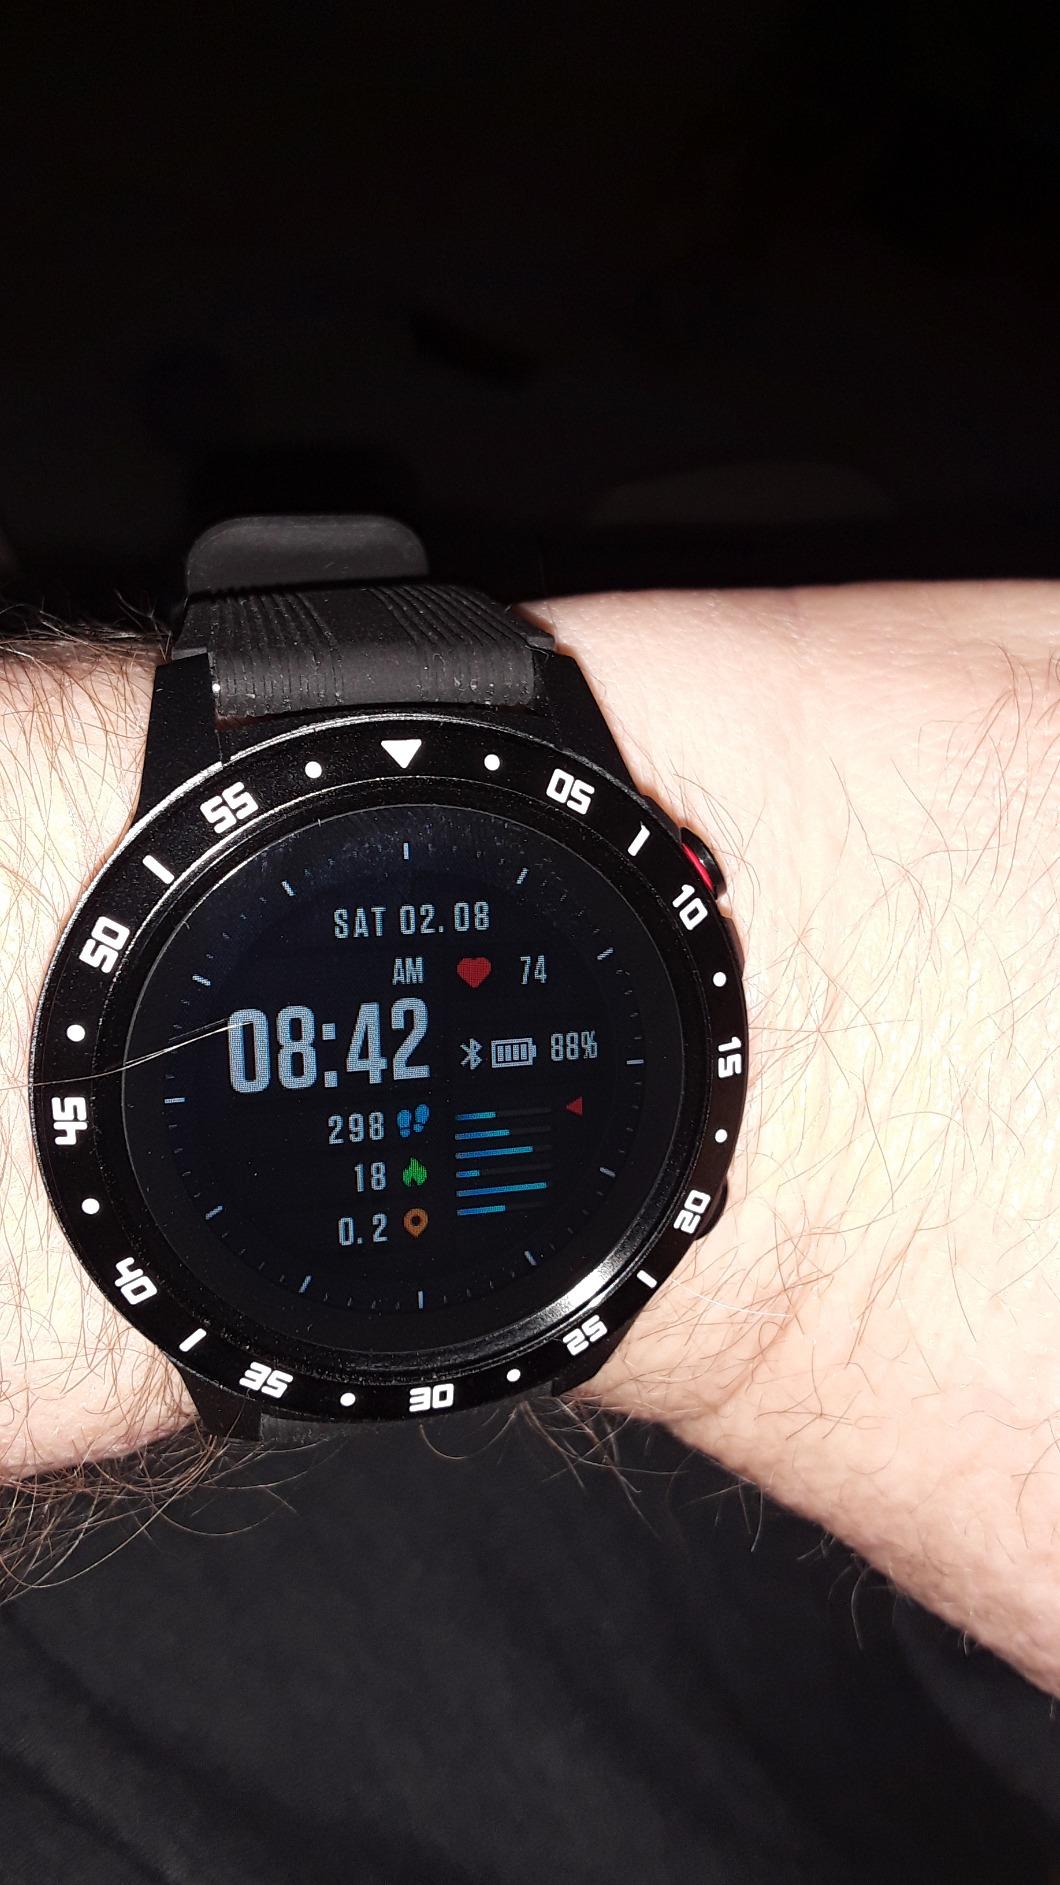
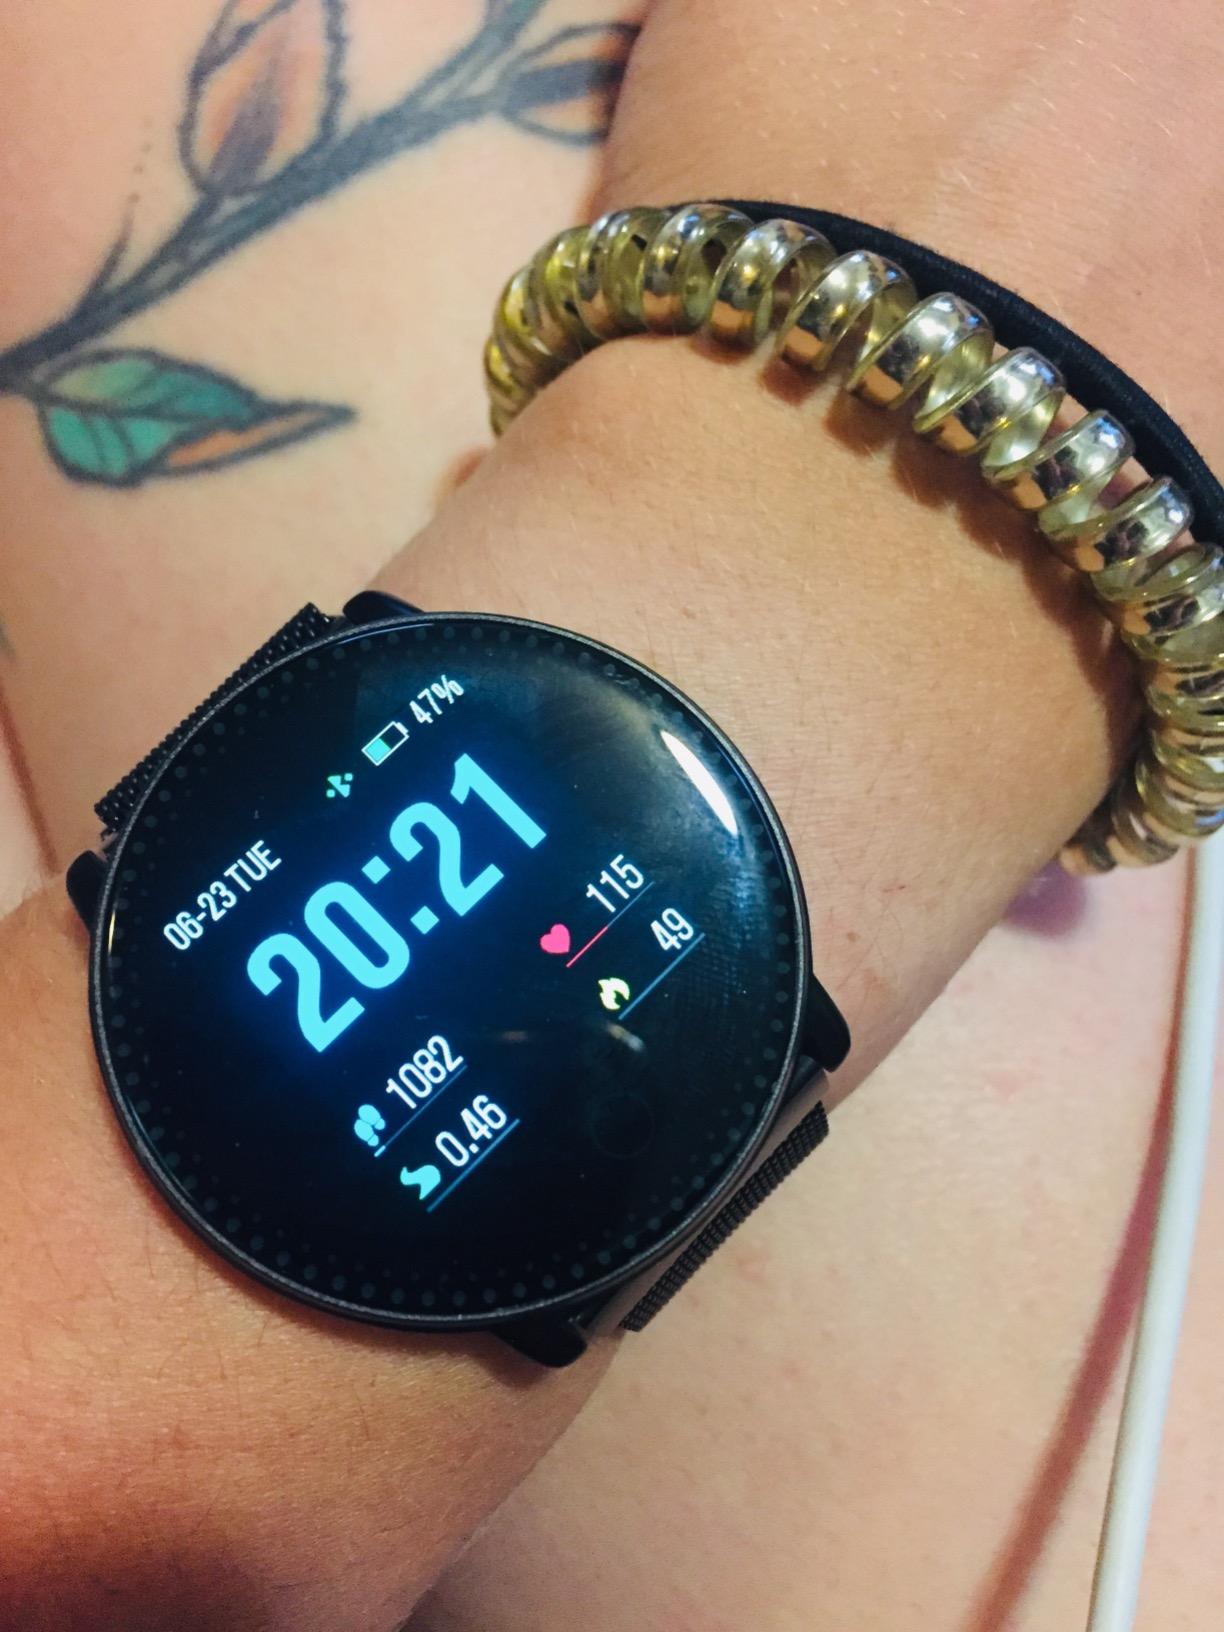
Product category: smartwatch
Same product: no